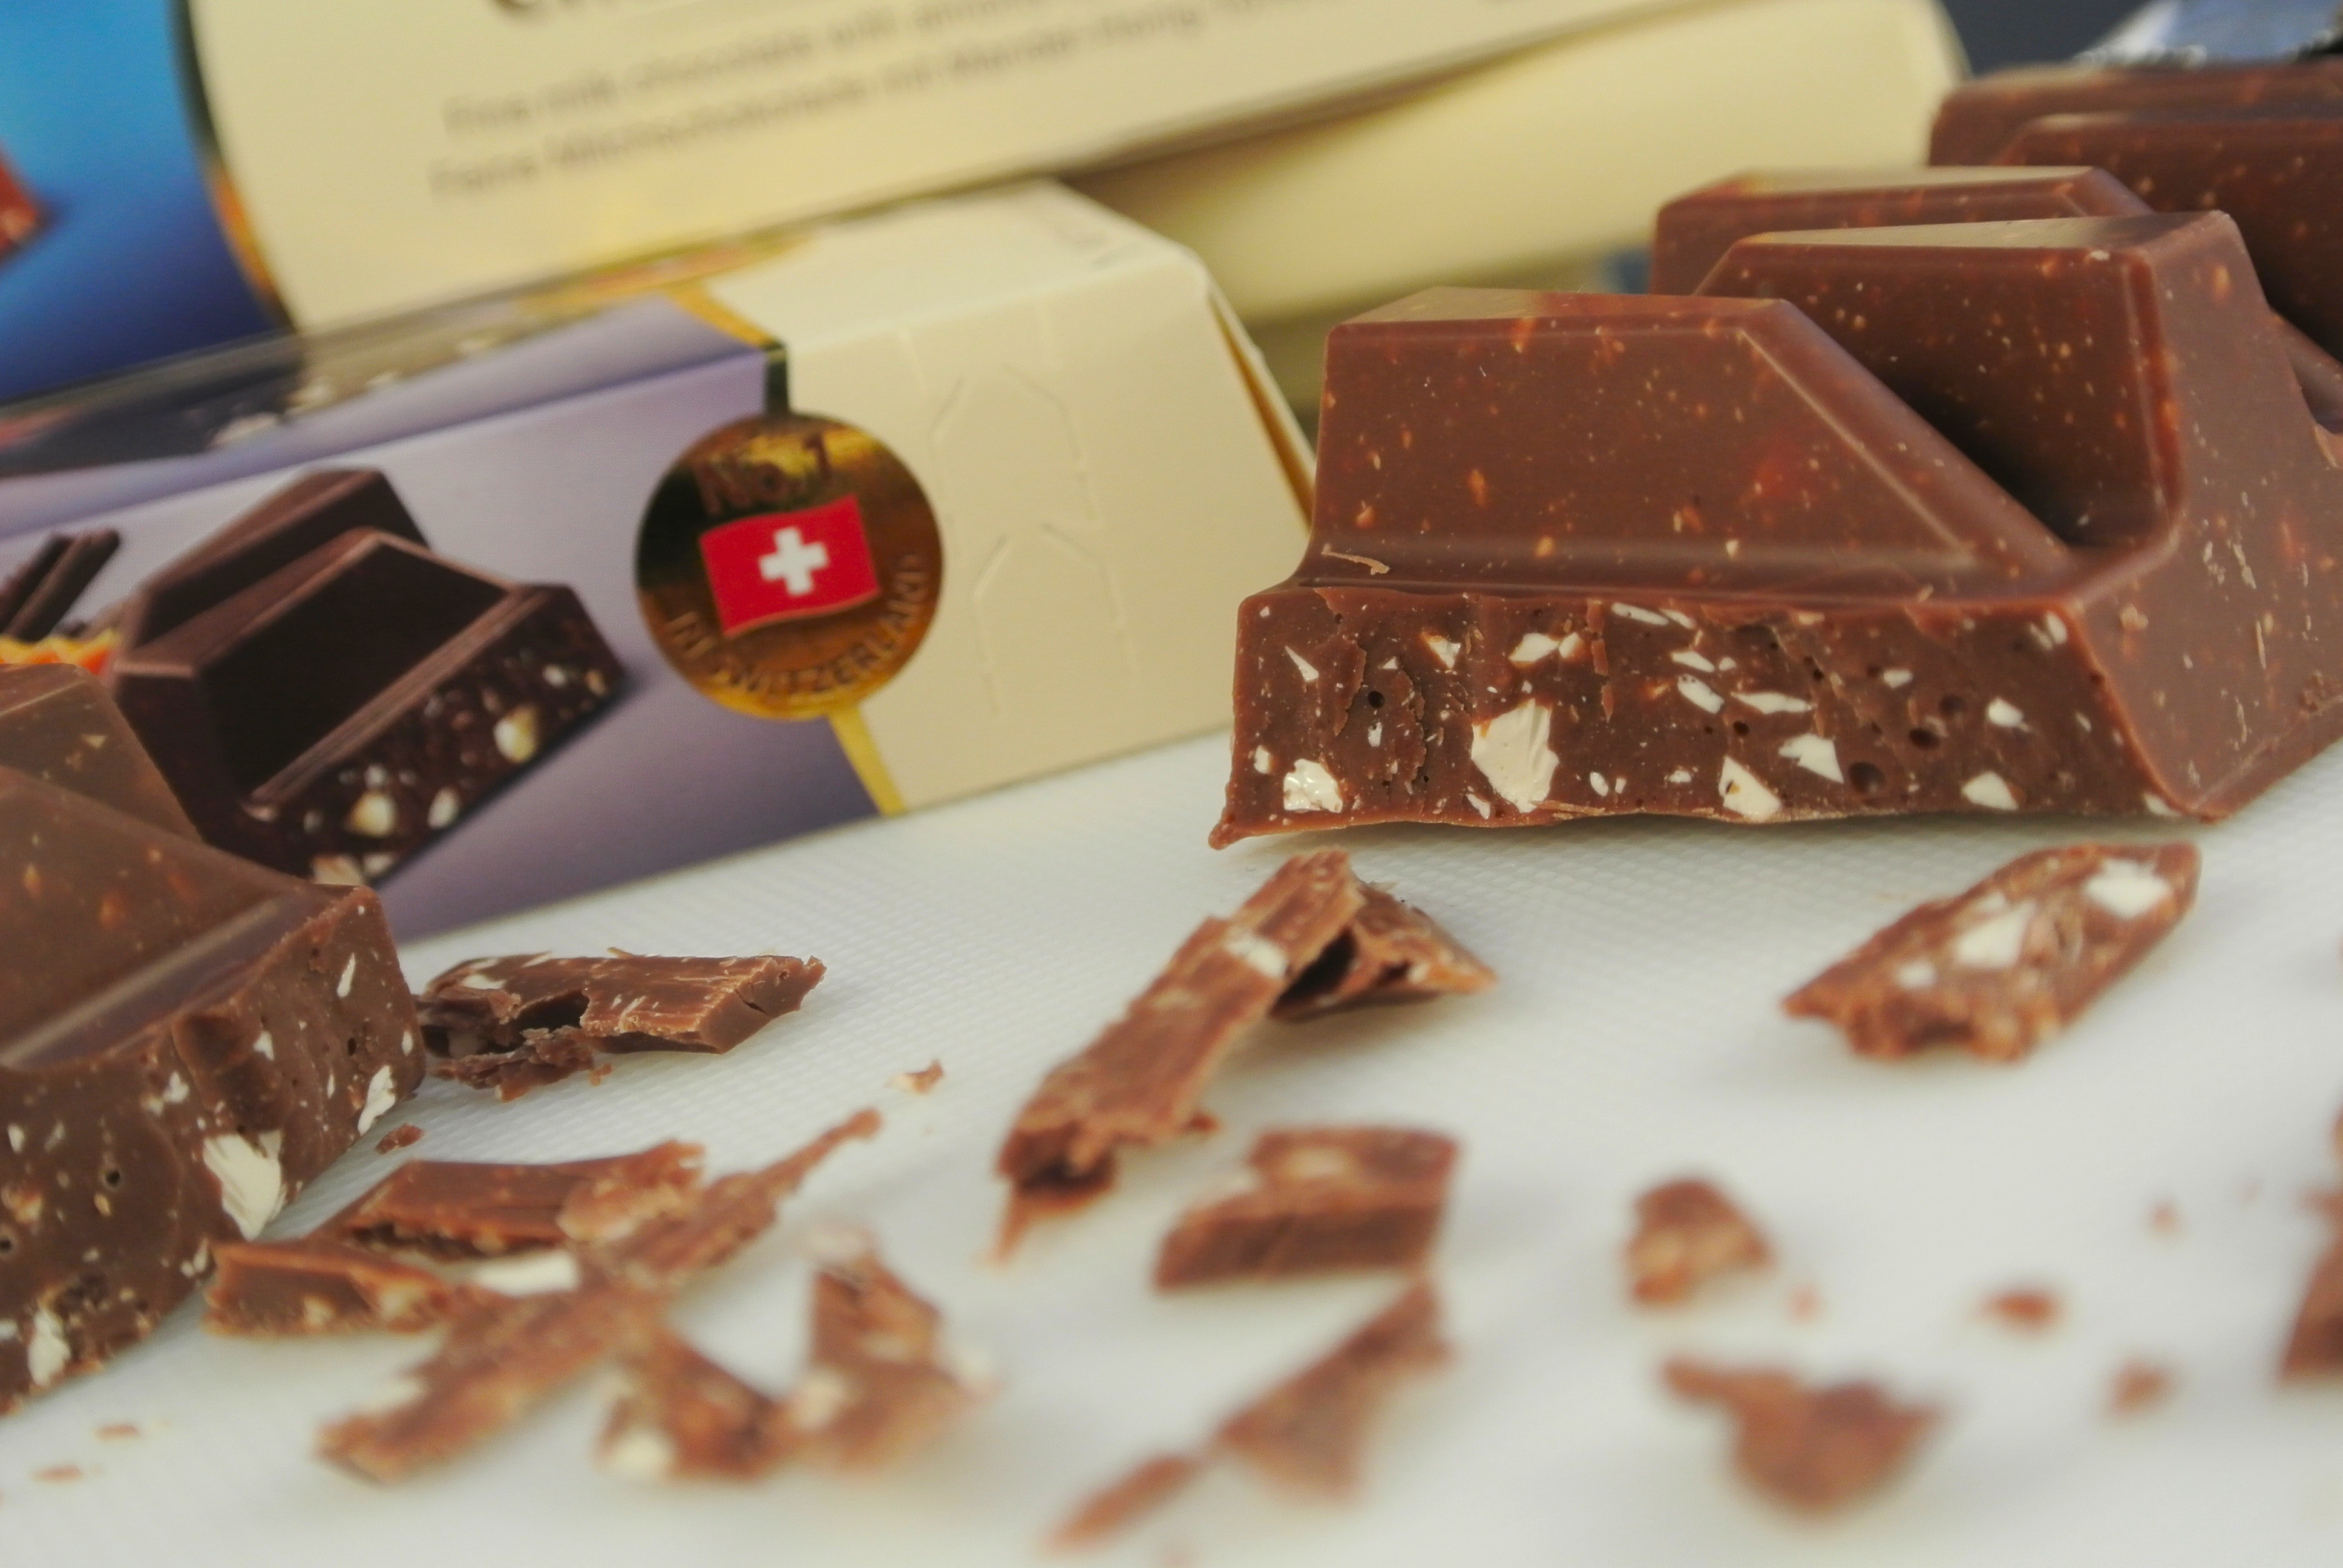
food, chocolate, dessert, delicious, fudge, candy, switzerland, confectionery, flavor, praline, chocolate bar, snack food, swiss chocolate, chocolate brownie